Harry Potter: The Exhibition

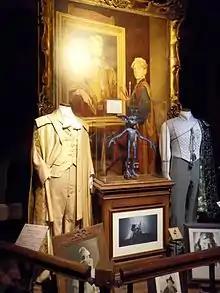
Items relating to Gilderoy Lockhart on display while the exhibition's first iteration was in Paris.

Warner Bros. Consumer Products, a division of Warner Bros. Entertainment Inc. (the studio which produced the film series), created the exhibition in partnership with Exhibitgroup/Giltspur (which later merged with GES Exposition Services).